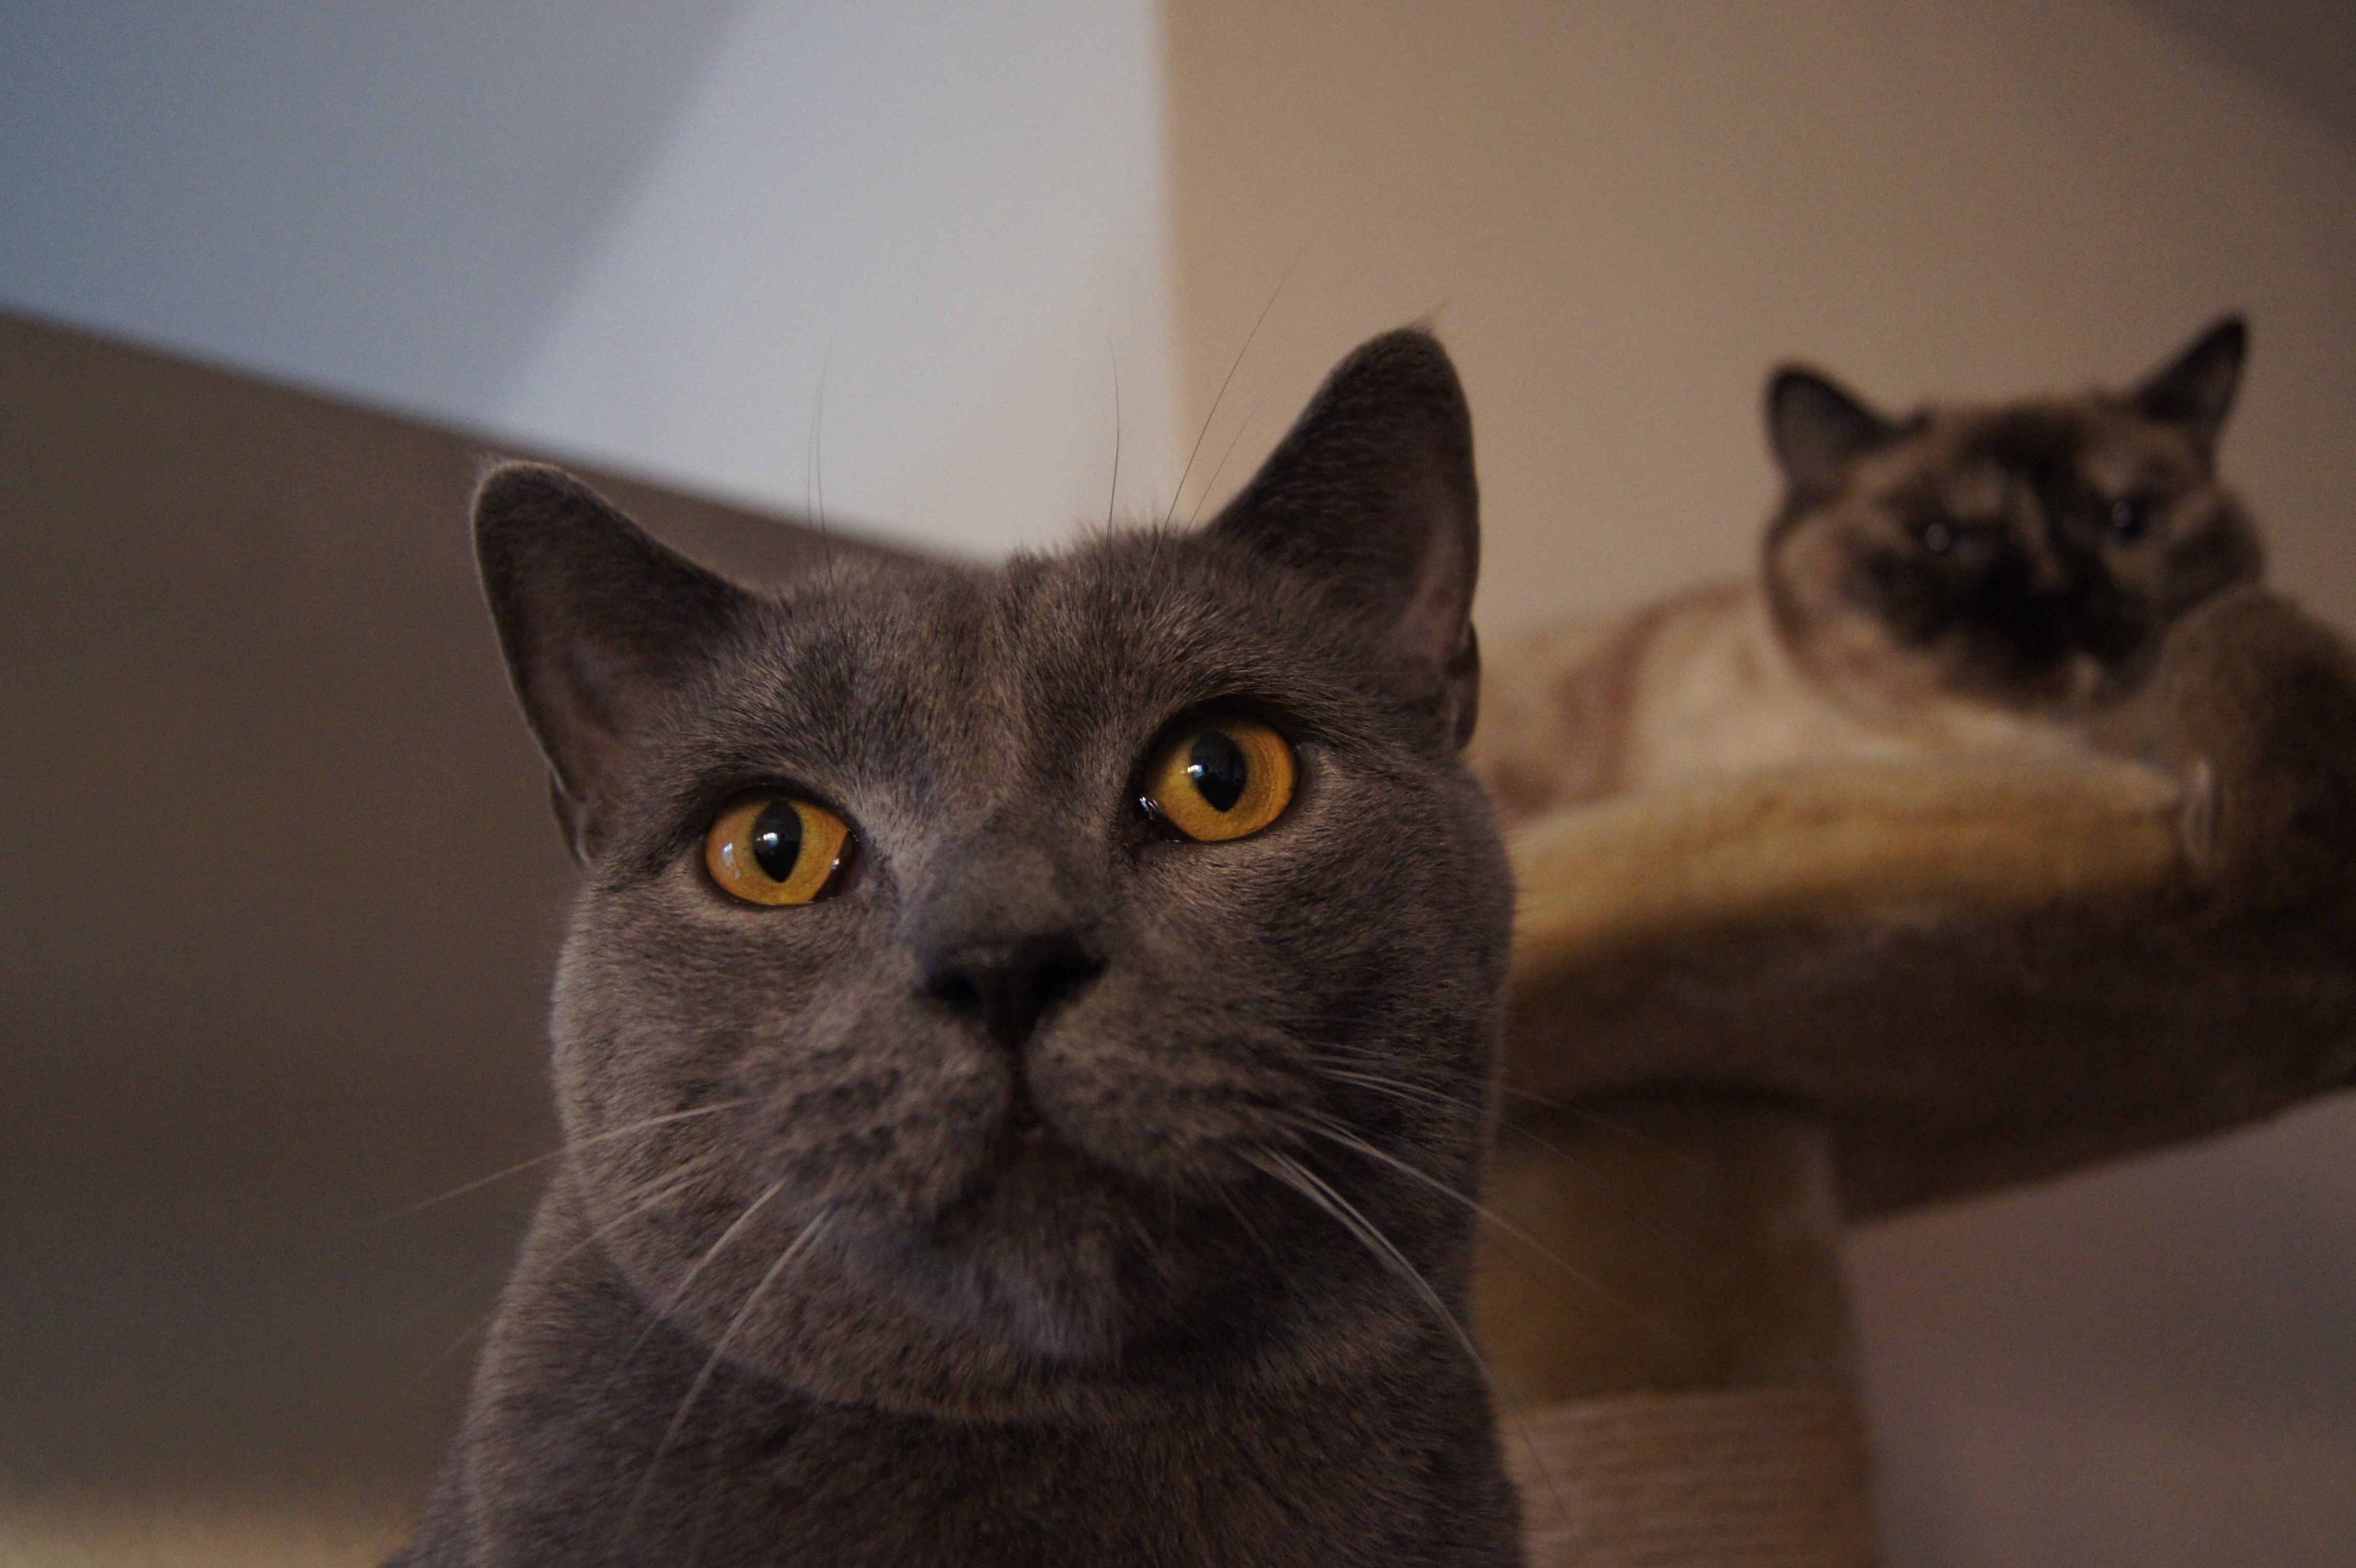
cat, mammal, fauna, whiskers, grey, vertebrate, domestic cat, burmese, british shorthair, cat's eyes, european shorthair, chartreux, korat, small to medium sized cats, cat like mammal, carnivoran, domestic short haired cat